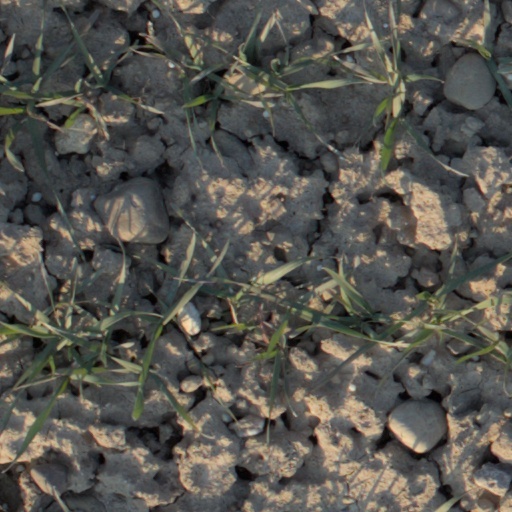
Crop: wheat